Sled dog

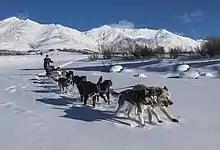
A sled dog team of 11 in Denali National Park and Preserve

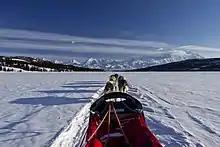
Point of view of a park ranger driving a six-dog team on Wonder Lake

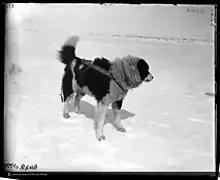
Sled dog wearing harness during the Jesup Expedition in Siberia

A sled dog is a dog trained and used to pull a land vehicle in harness, most commonly a sled over snow.